Southern United States

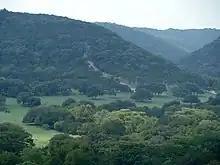
Texas Hill Country

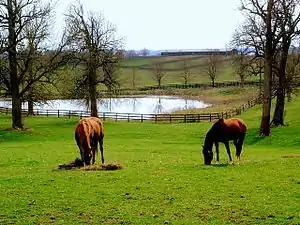
Bluegrass region, Kentucky

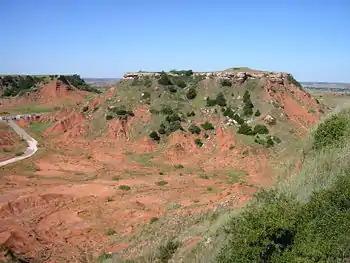
Glass Mountains, Oklahoma

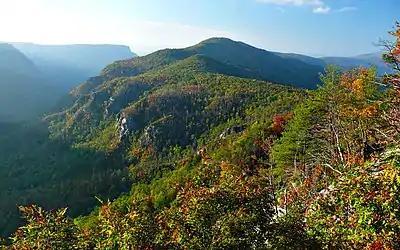
North Carolina's Appalachian Mountains

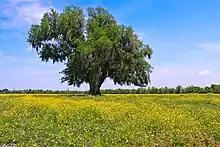
Field of yellow wildflowers in Saint Bernard Parish, Louisiana

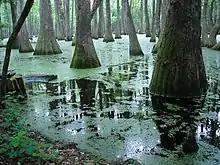
Pearl River backwater in Mississippi

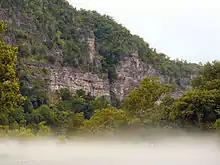
Misty Bluff along the Buffalo River, Ozark Mountains, Arkansas

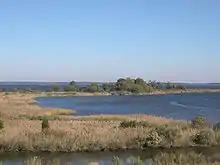
Tidal wetlands of the Chesapeake Bay in Maryland

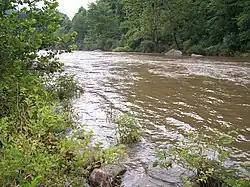
Cherry River in West Virginia

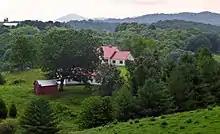
The highlands of Grayson County in Southwest Virginia

The South is a diverse meteorological region with numerous climatic zones, including temperate, sub-tropical, tropical, and arid—though the South generally has a reputation as hot and humid, with long summers and short, mild winters. Most of the South—except for the areas of higher elevations and areas near the western, southern, and some northern fringes—falls in the humid subtropical climate zone. Crops grow readily in the South due to its climate consistently providing growing seasons of at least six months before the first frost. Some common environments include bayous and swamplands, the southern pine forests, the warm temperate montane forest of the Appalachians, the savannas of the southern Great Plains, and the subtropical jungle and maritime forests along the Atlantic and Gulf coasts. Unique flora include various species of magnolia, rhododendron, cane, palm, and oak, among others. Fauna of the region is also diverse, encompassing a plethora of amphibian species, reptiles such as the green anole, the venomous cottonmouth snake, and the American alligator, mammals like the American black bear, the swamp rabbit, and the nine-banded armadillo, and birds such as the roseate spoonbill and the extinct but symbolic carolina parakeet.